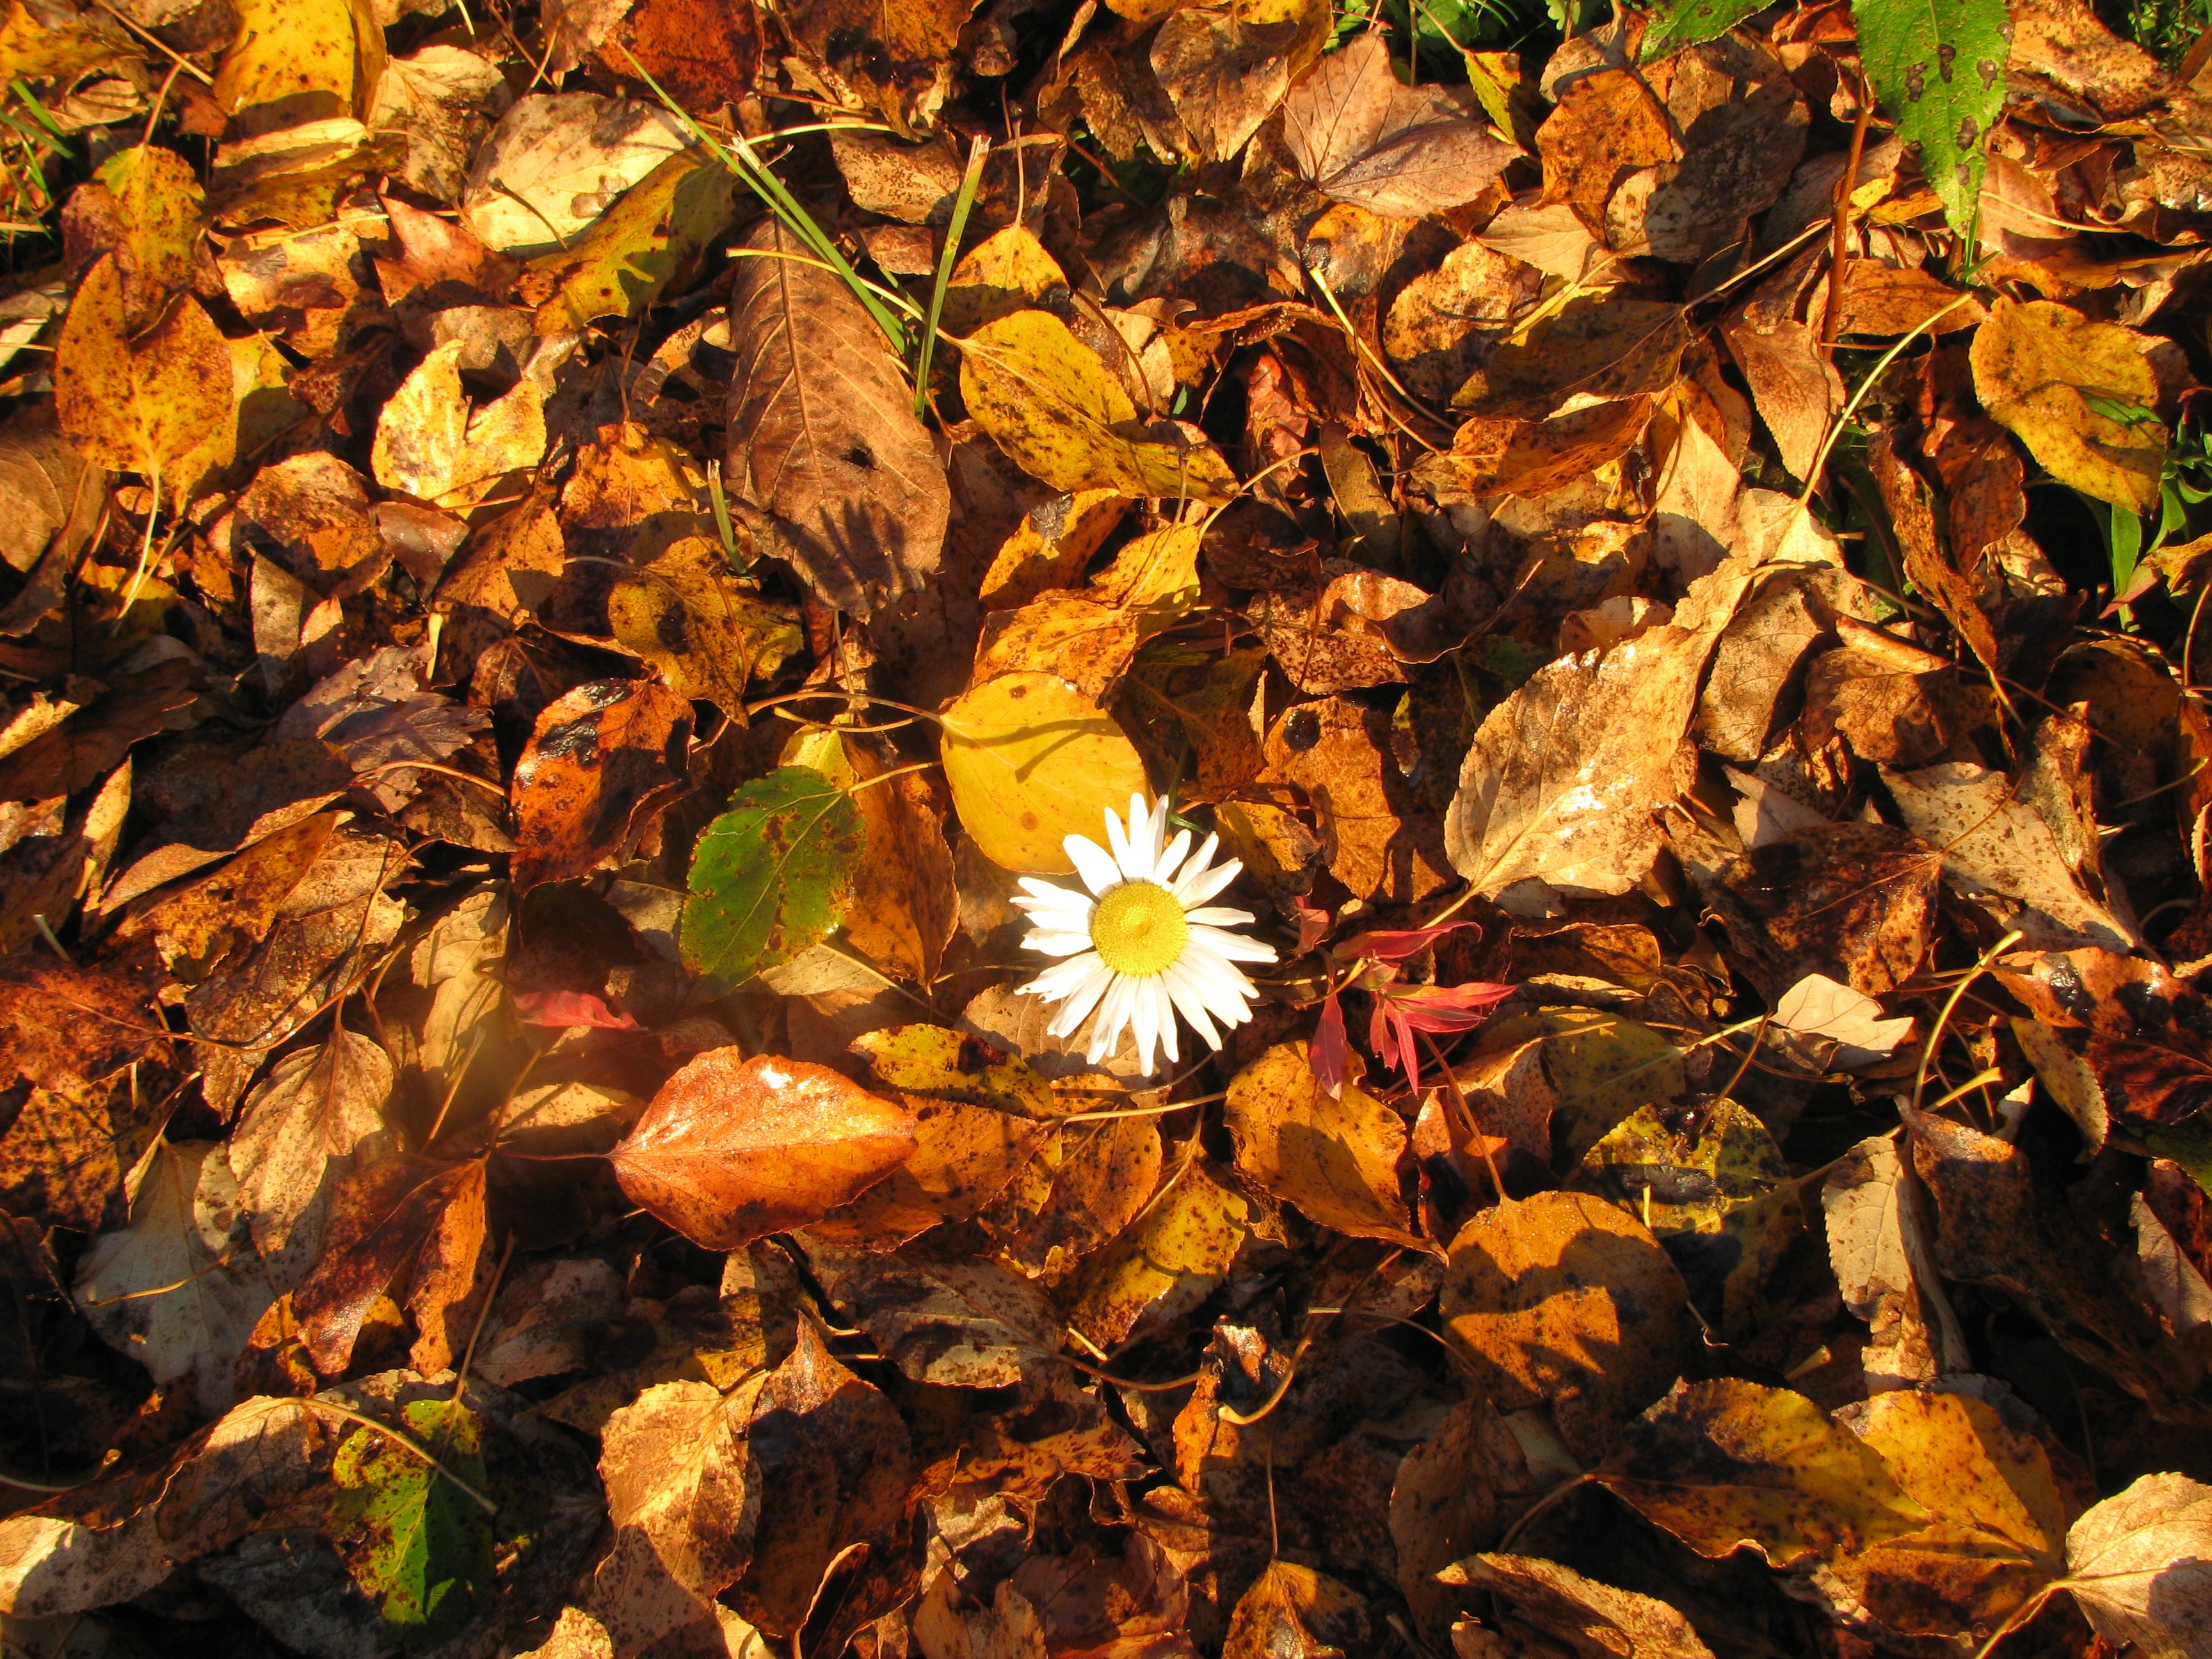
tree, nature, branch, plant, sunlight, leaf, fall, flower, daisy, autumn, botany, lonely, flora, season, flowers, leaves, deciduous, woodland, woody plant